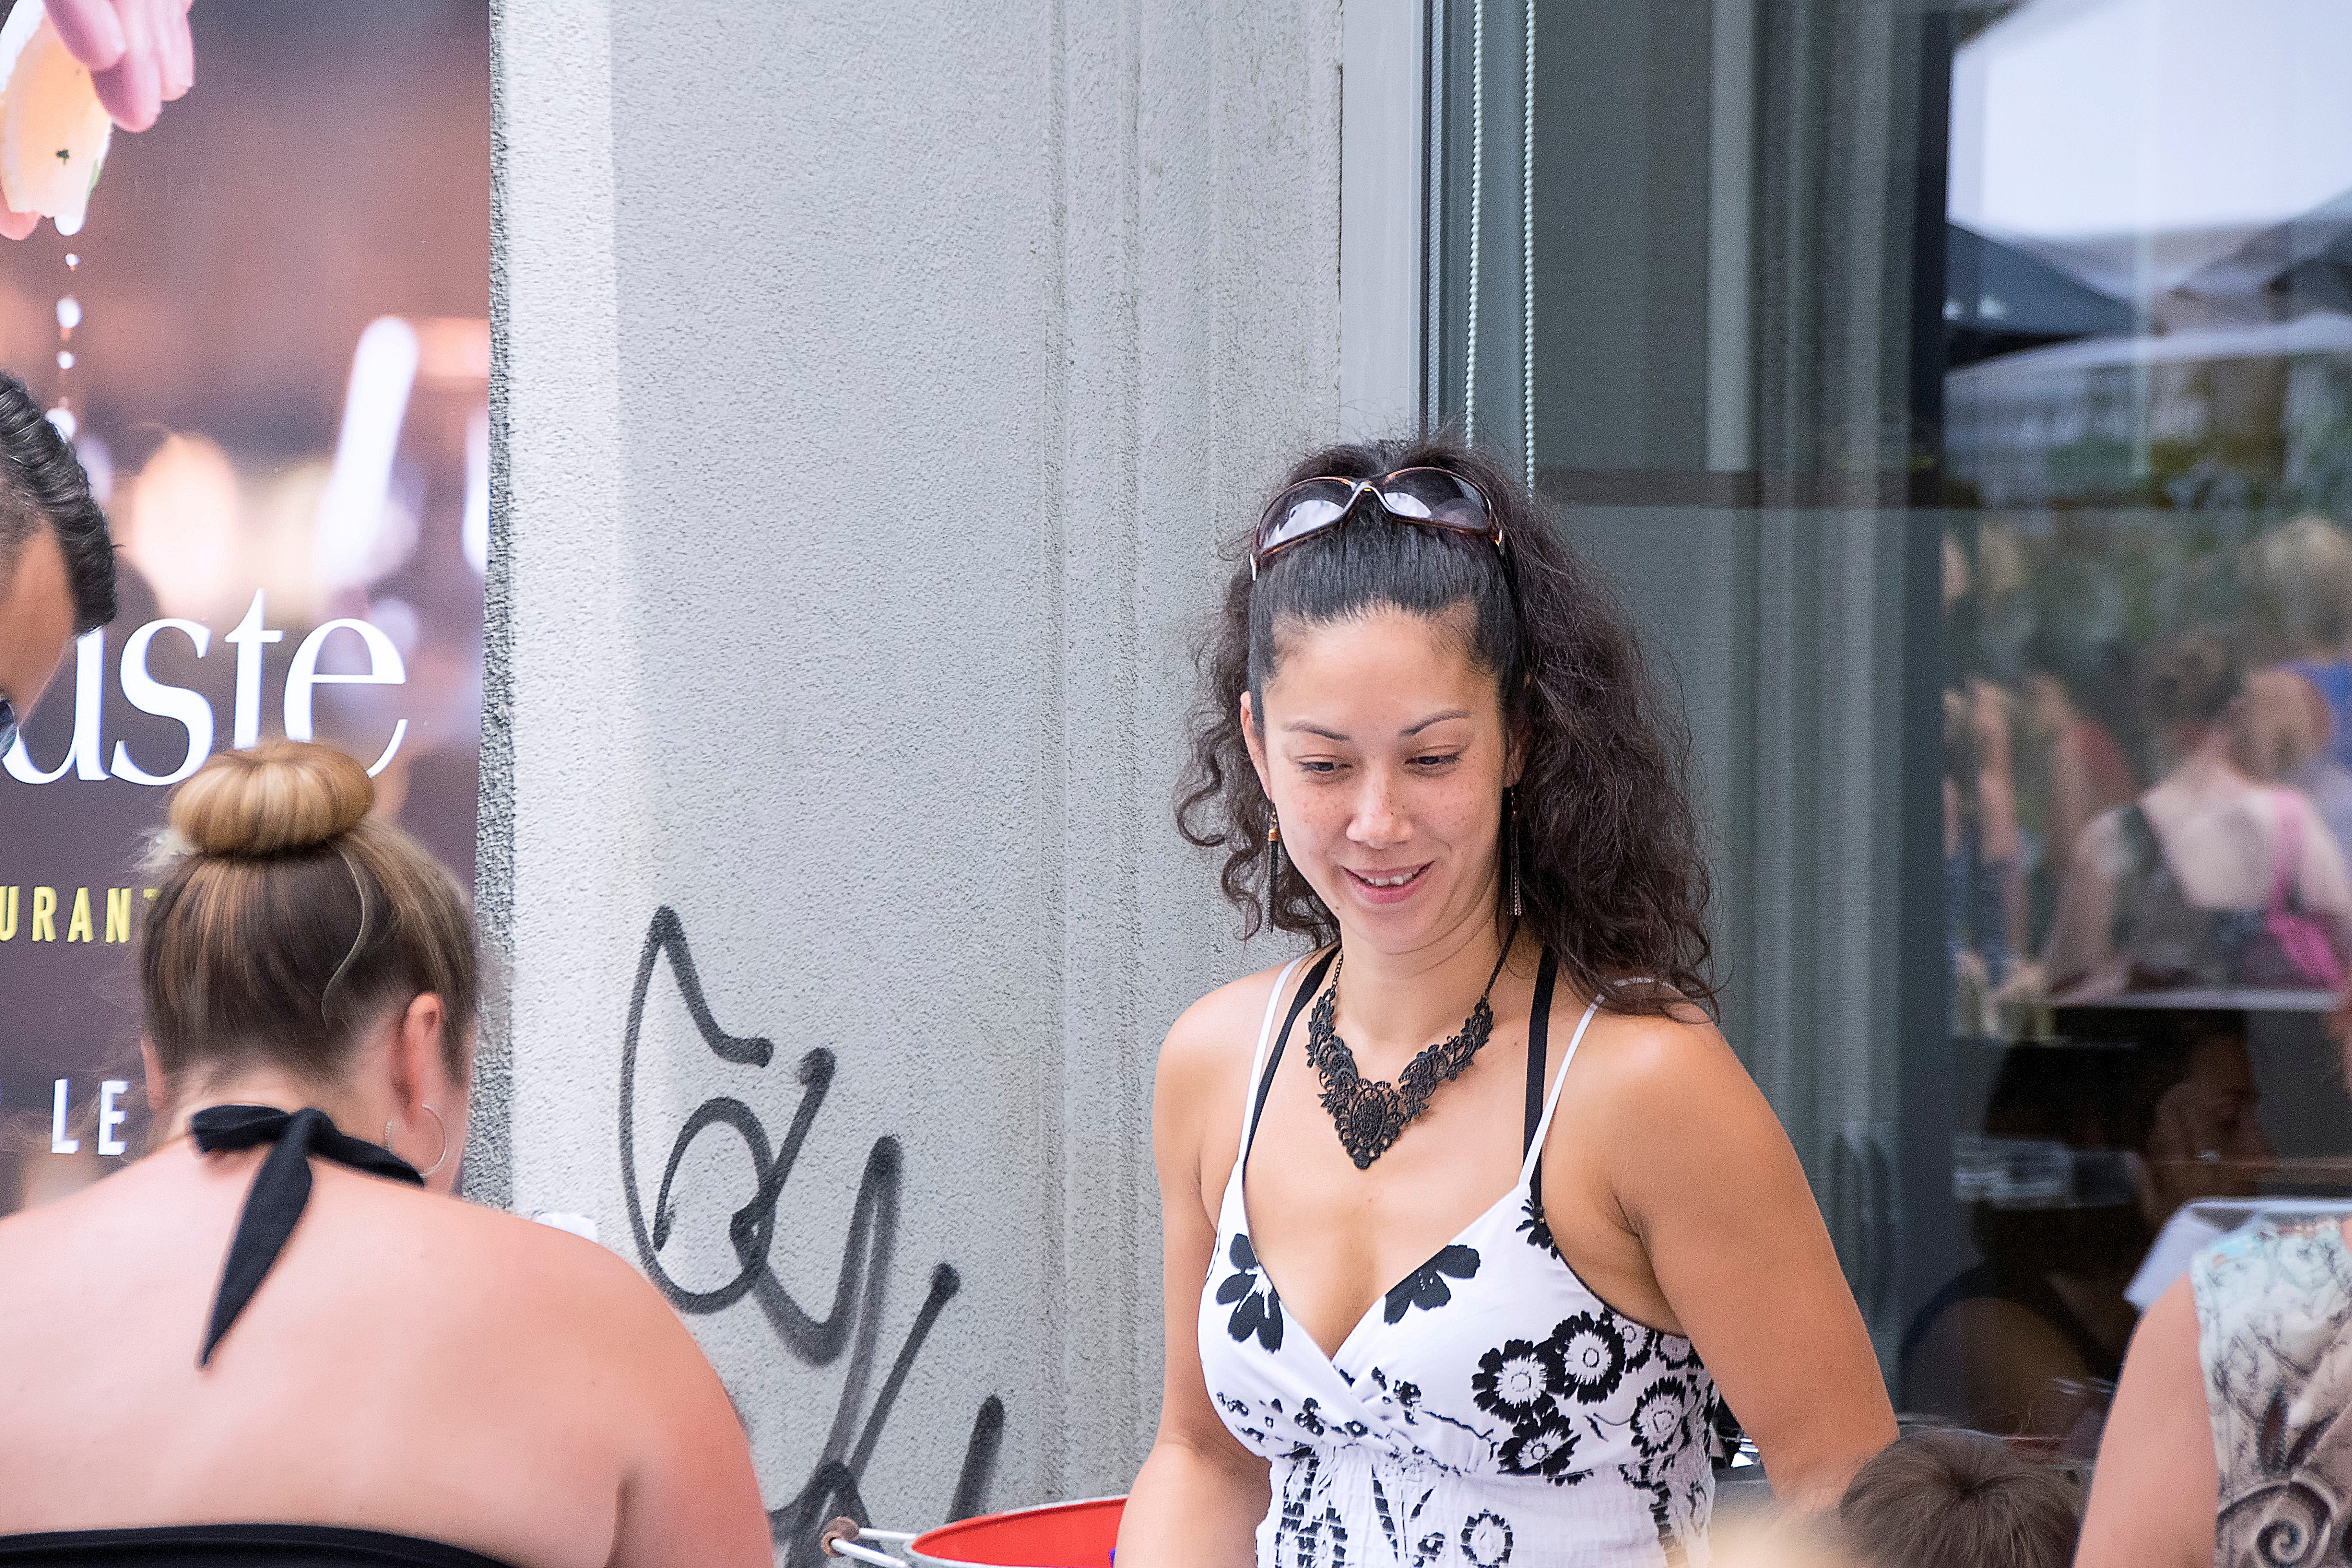
urban, model, fashion, lady, graffiti, art, canada, beauty, quebec, sherbrooke, urbain, amalgam